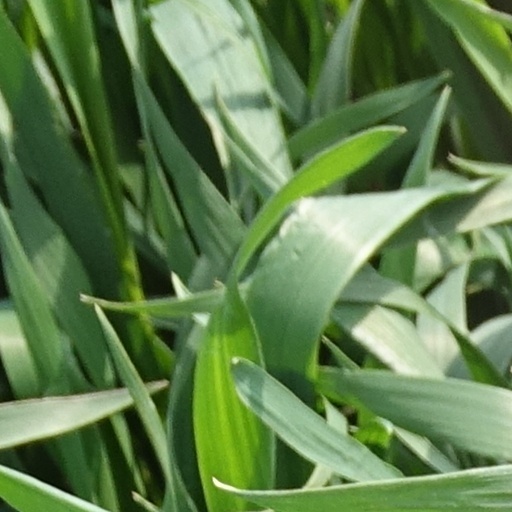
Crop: wheat